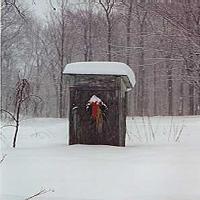
Weather: cloudy or overcast